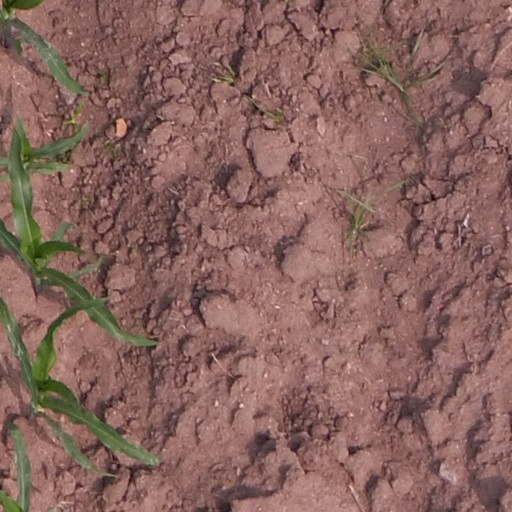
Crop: maize; corn